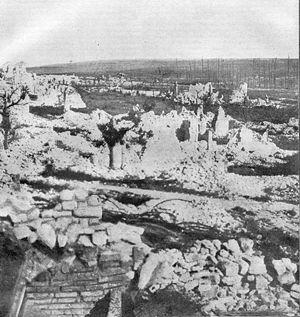
Les ruines d'Haucourt au pied de la cote 304 à côté de Verdun
Haucourt est un ancien village français situé sur la commune de Malancourt dans le Meuse en France. Il a été détruit en 1916 par les combats de la Bataille de Verdun.
Spincourt est une commune du département de la Meuse, dans la région Grand Est, en France.